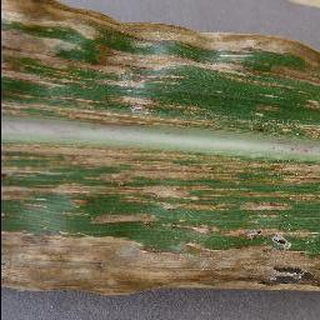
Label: corn_cercospora_leaf_spot